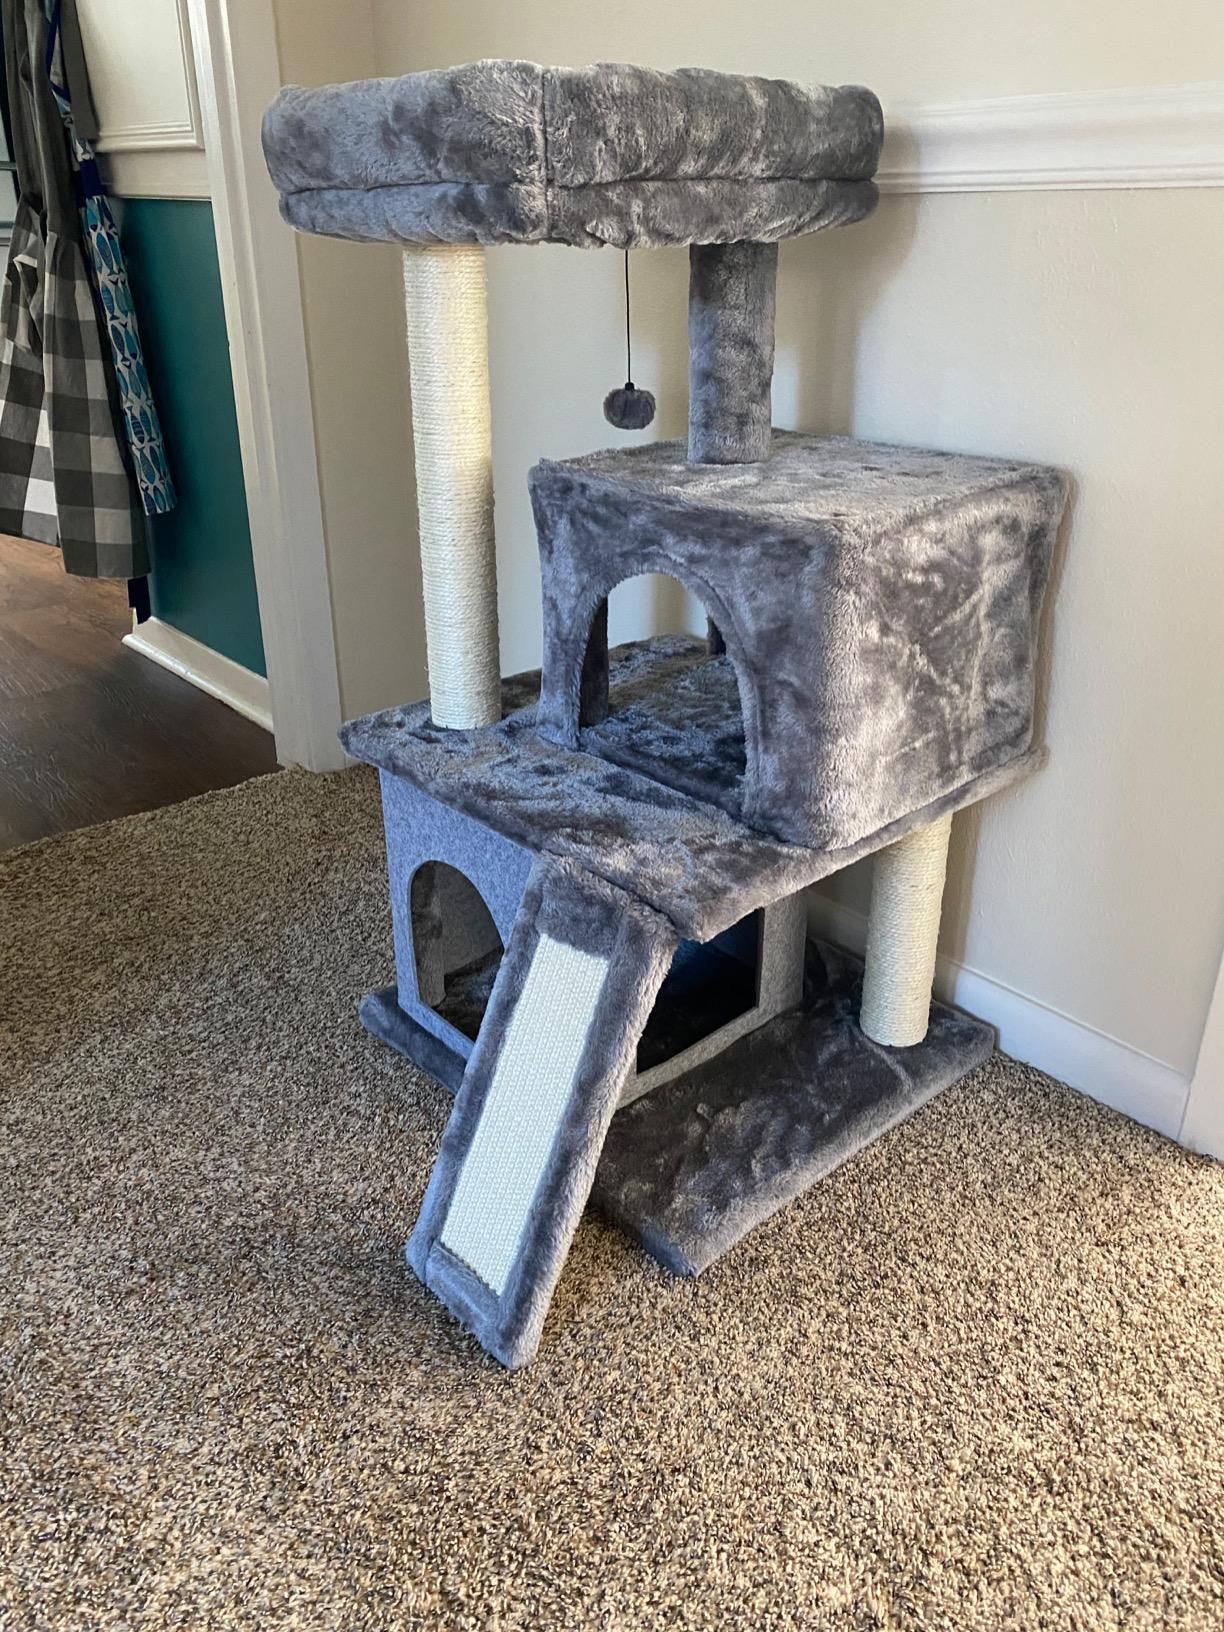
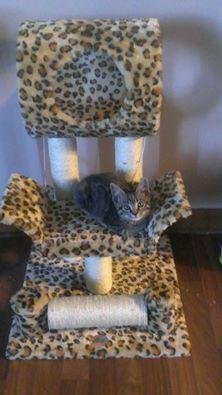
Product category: items_cat tree
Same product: no